Maliyadeva College

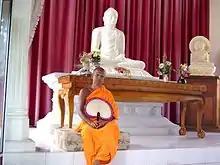
College shrine

Maliyadeva College is unique in having a Buddhist temple in the school itself. The discipline and ethics of the students are largely directed by the college temple.